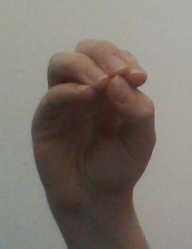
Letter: ha